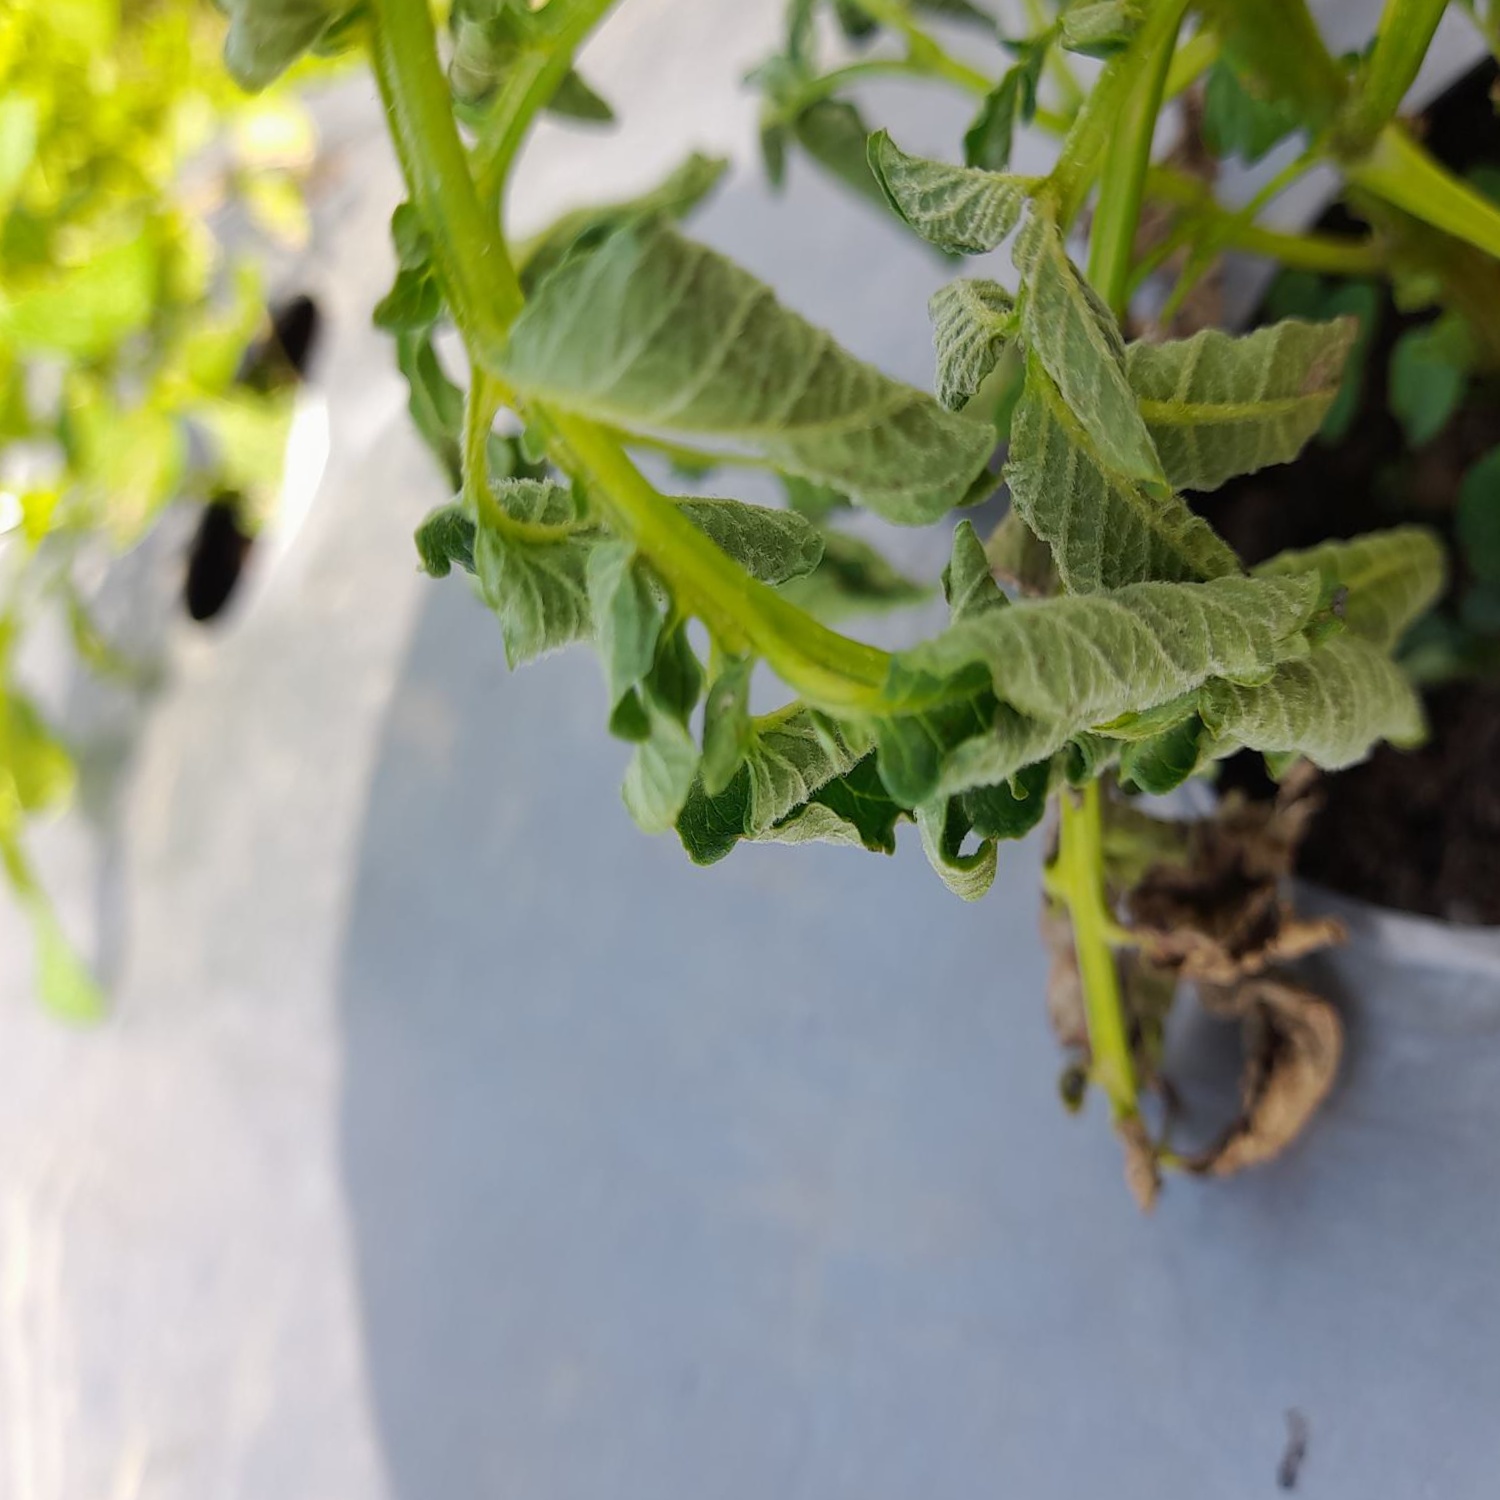
Etiqueta: Pudricion_Parda